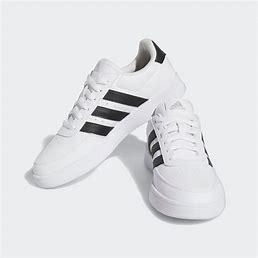
Brand: Adidas
Model: Breaknet